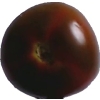
Label: tomato_maroon